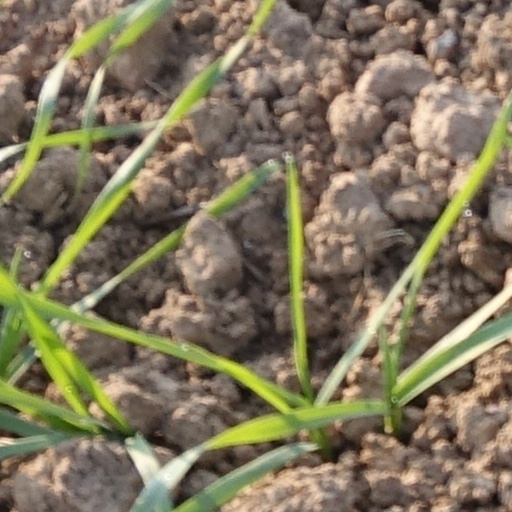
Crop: wheat